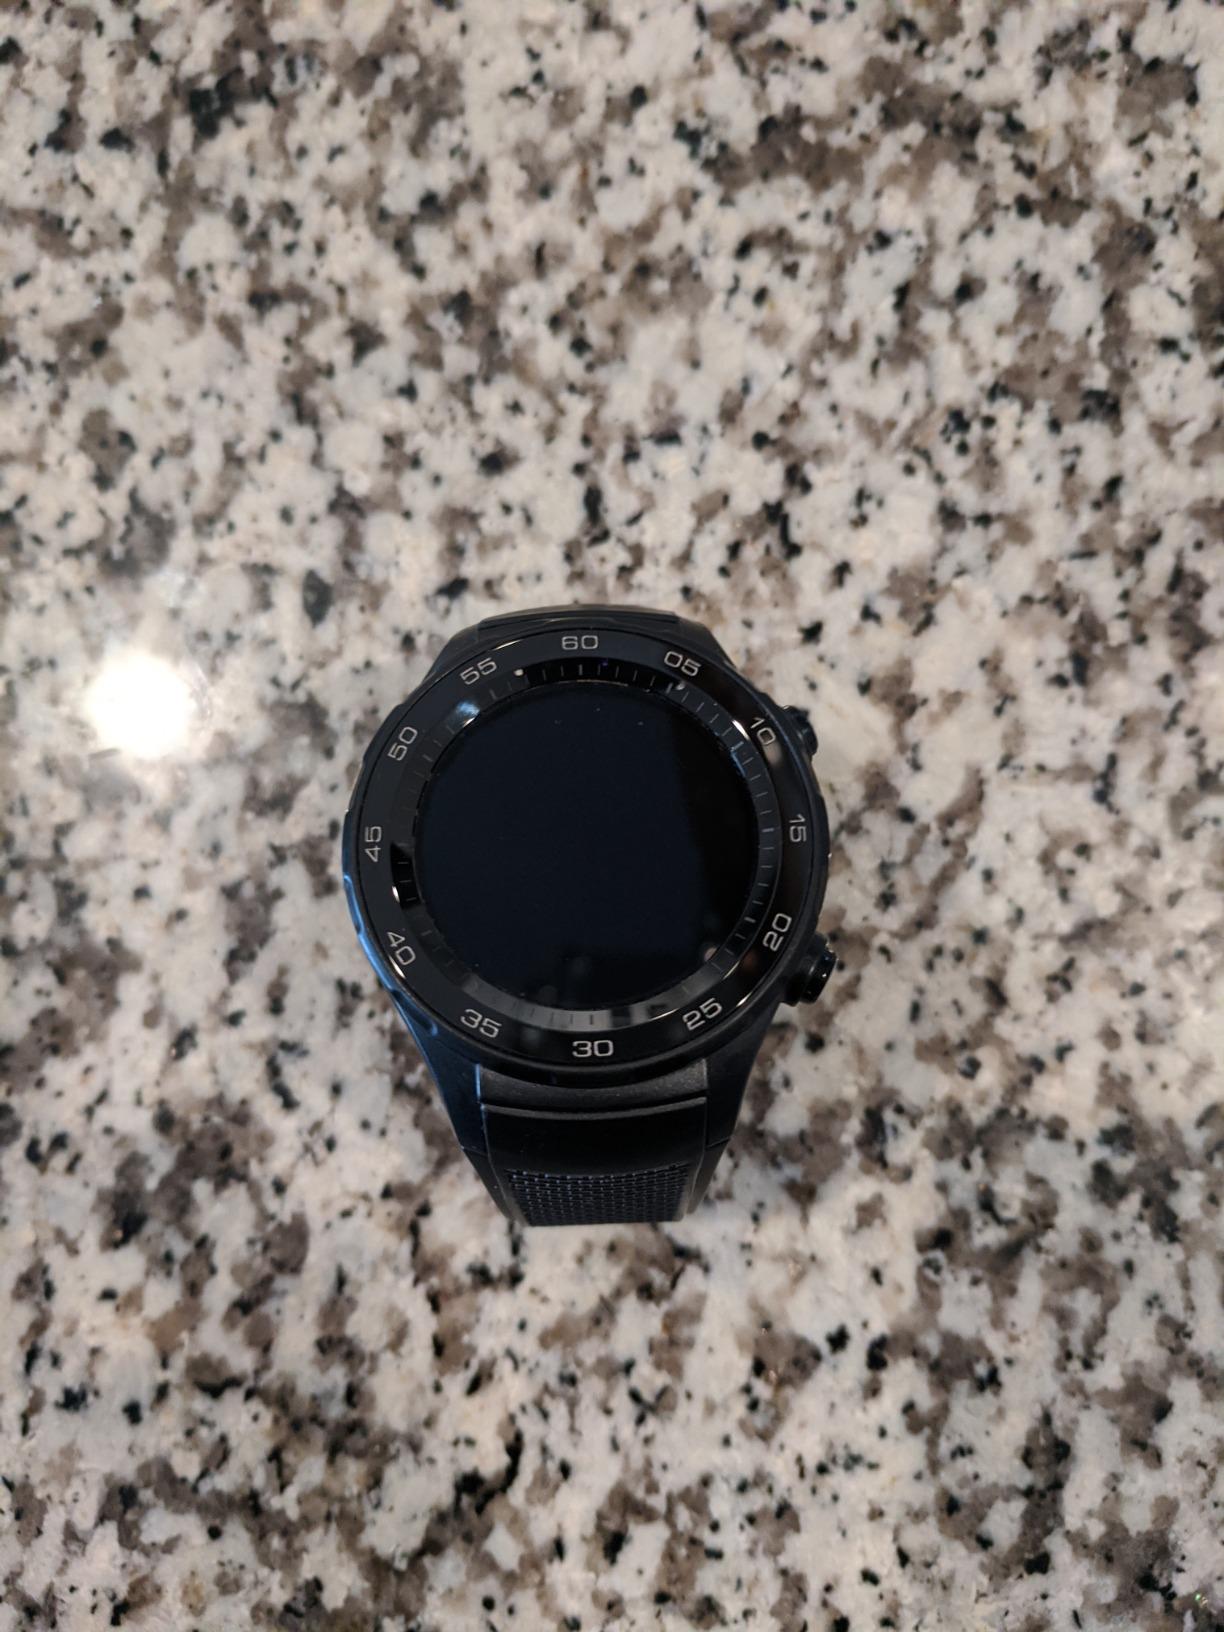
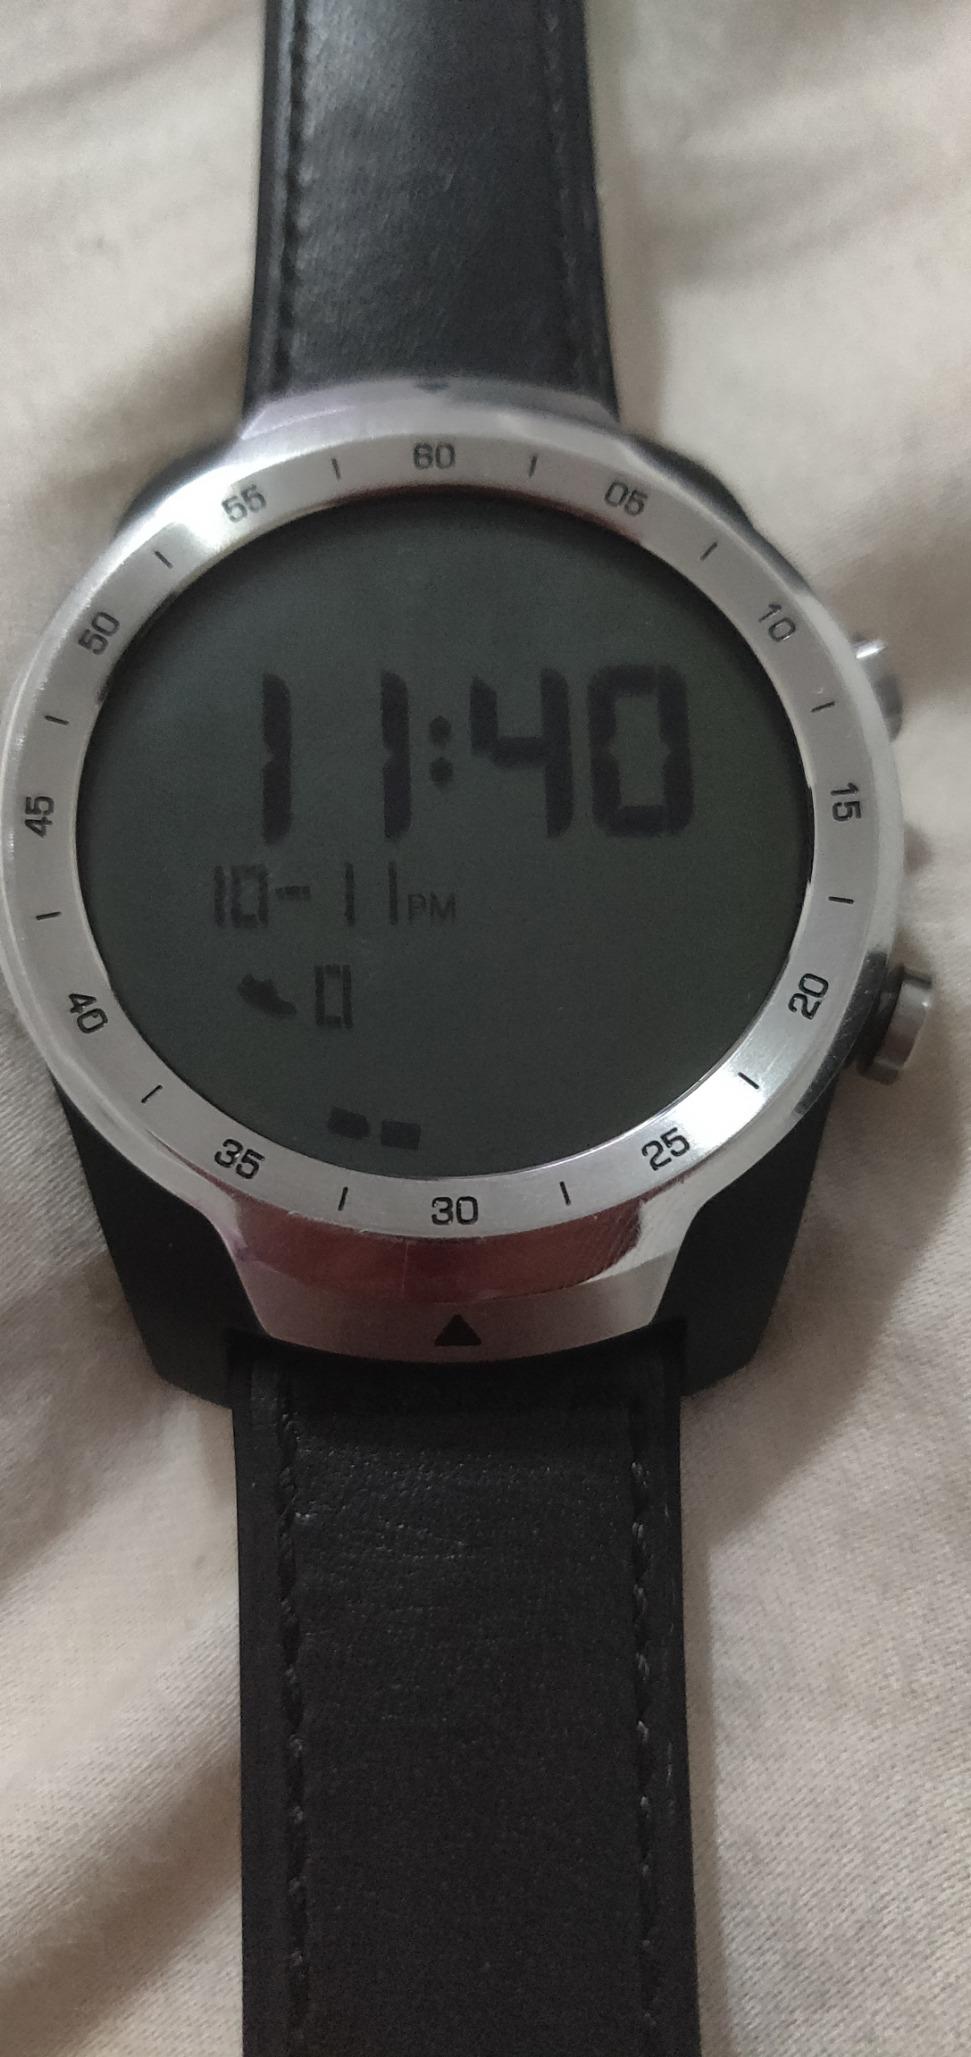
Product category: smartwatch
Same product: no